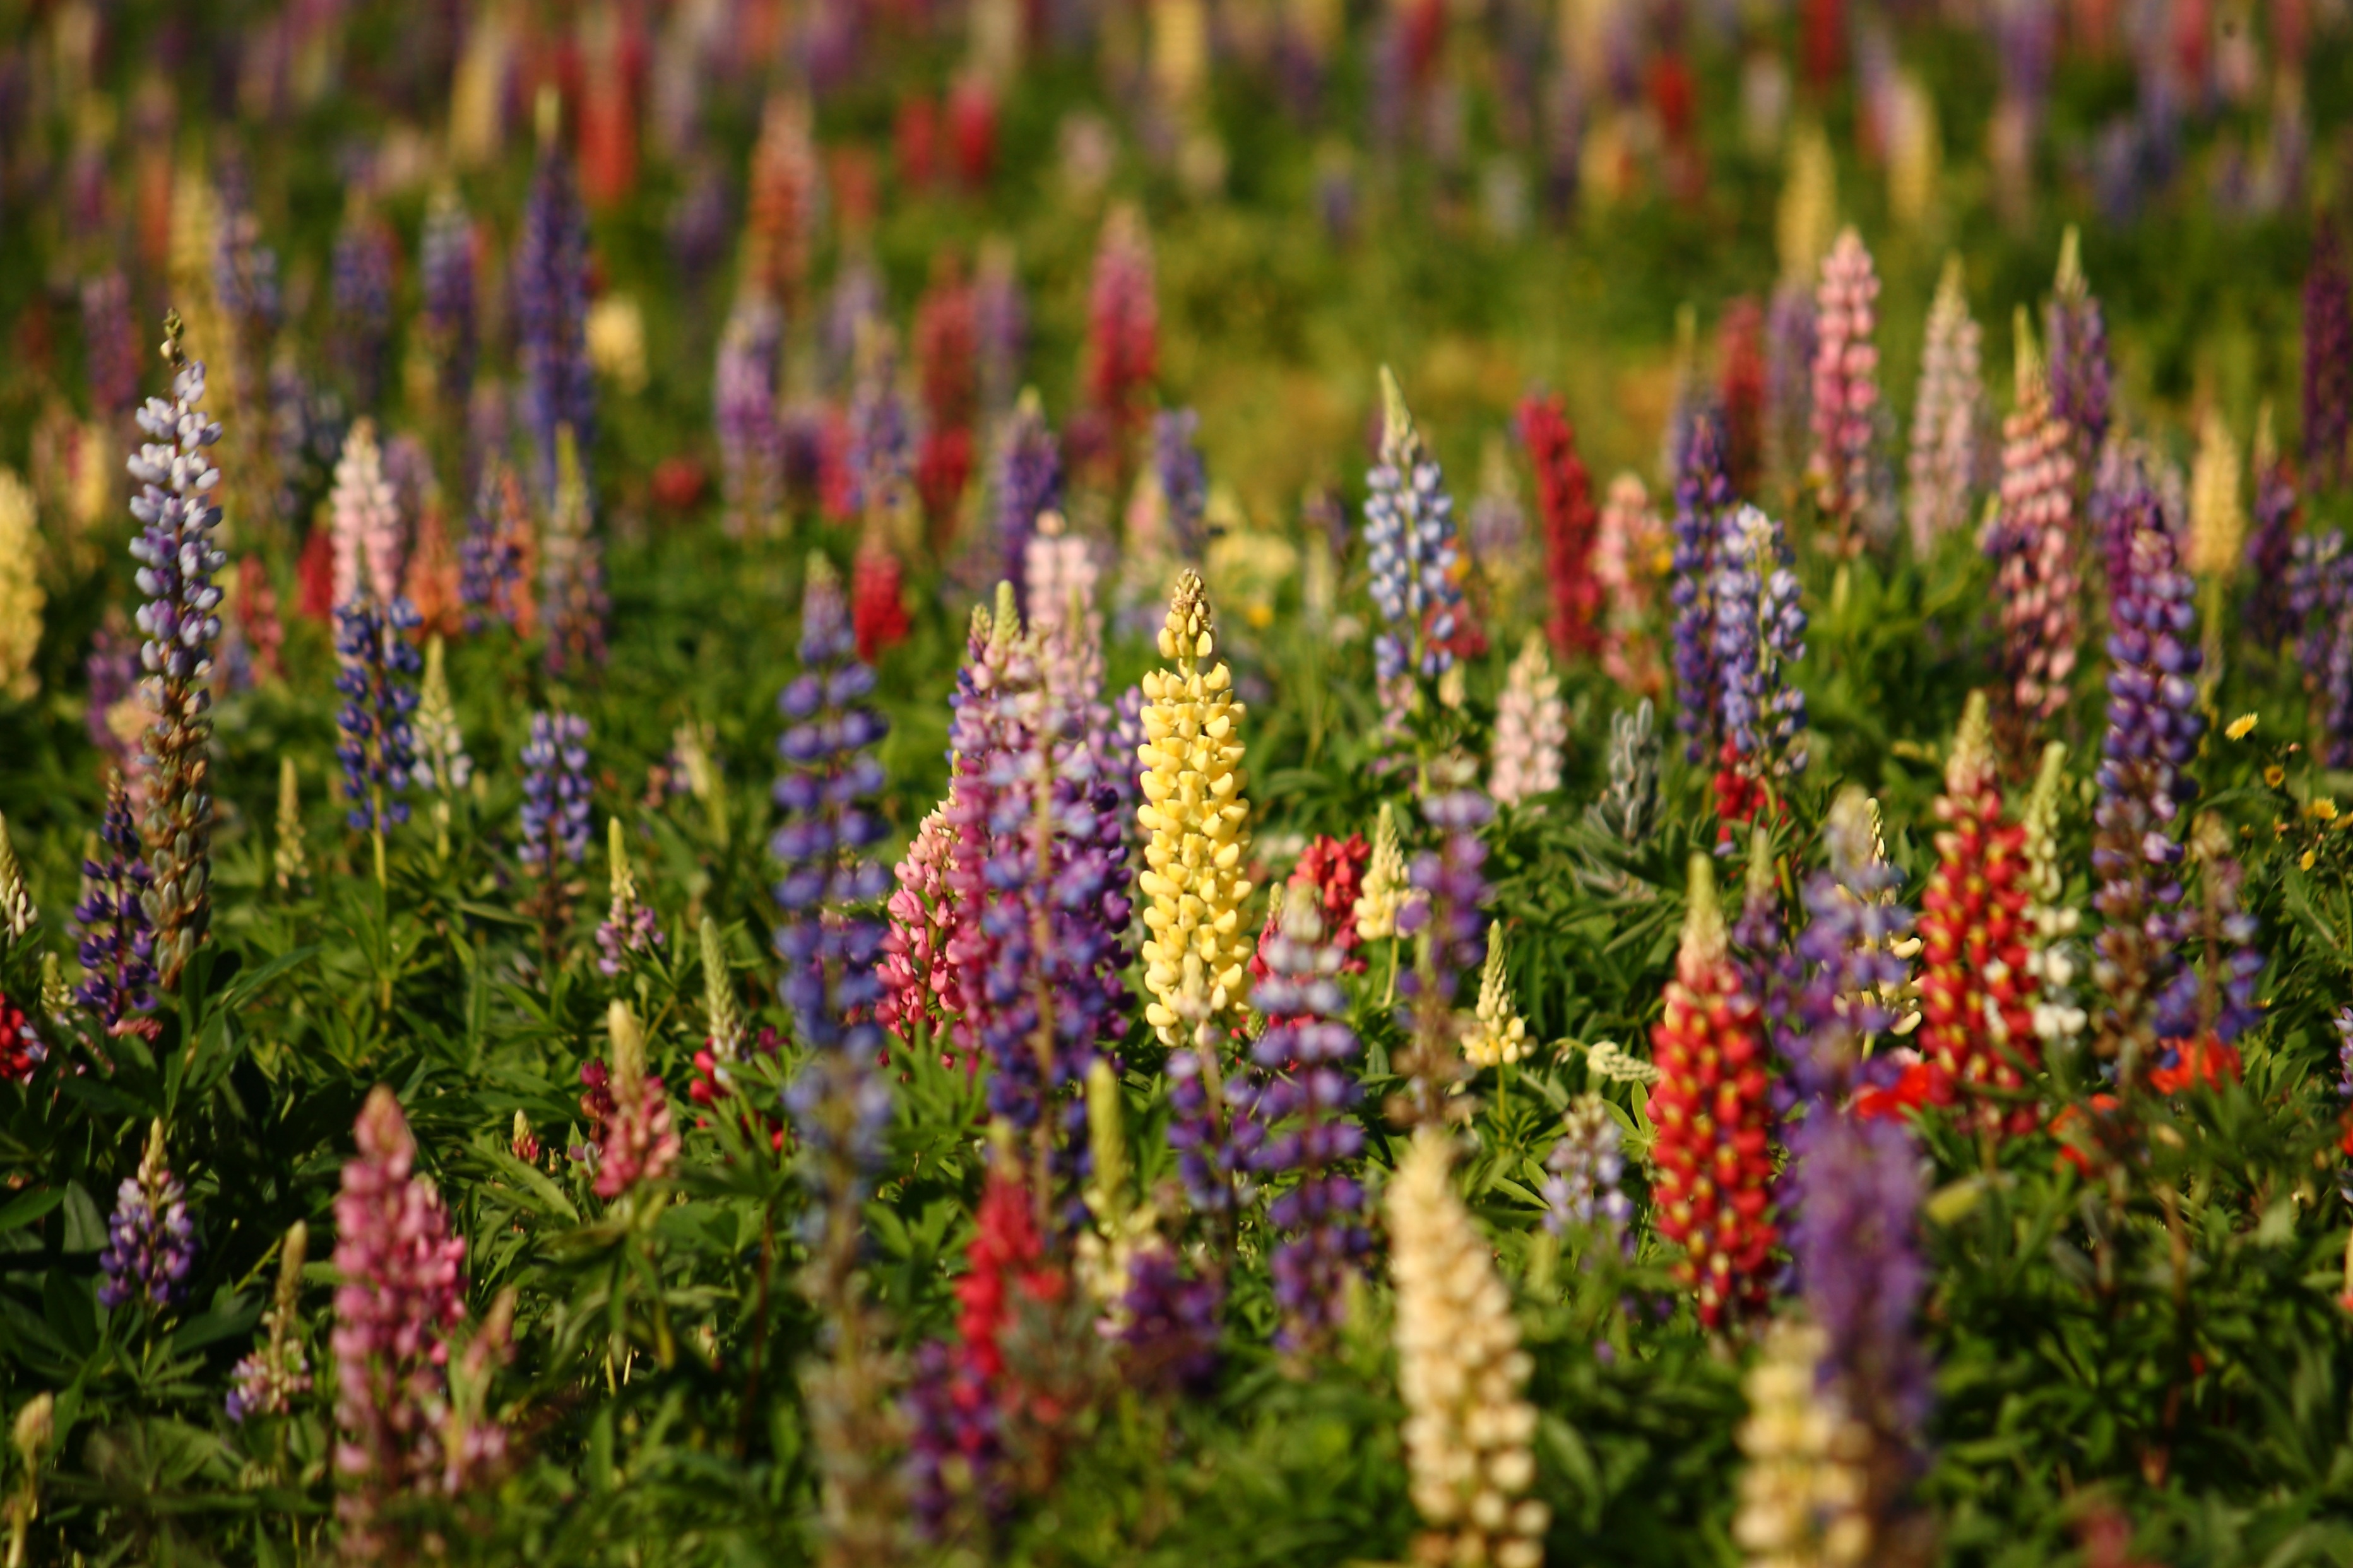
plant, meadow, flower, summer, natural, botany, flora, wildflower, lupins, digitalis, lupin, flowering plant, land plant, foxtail lily